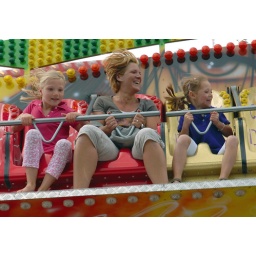
Foto's van de kermis en seniorenmiddag in Voorschoten, voorafgaand aan de Paardenmarkt 2010. Foto's zijn gemaakt door Rene Zoetemelk